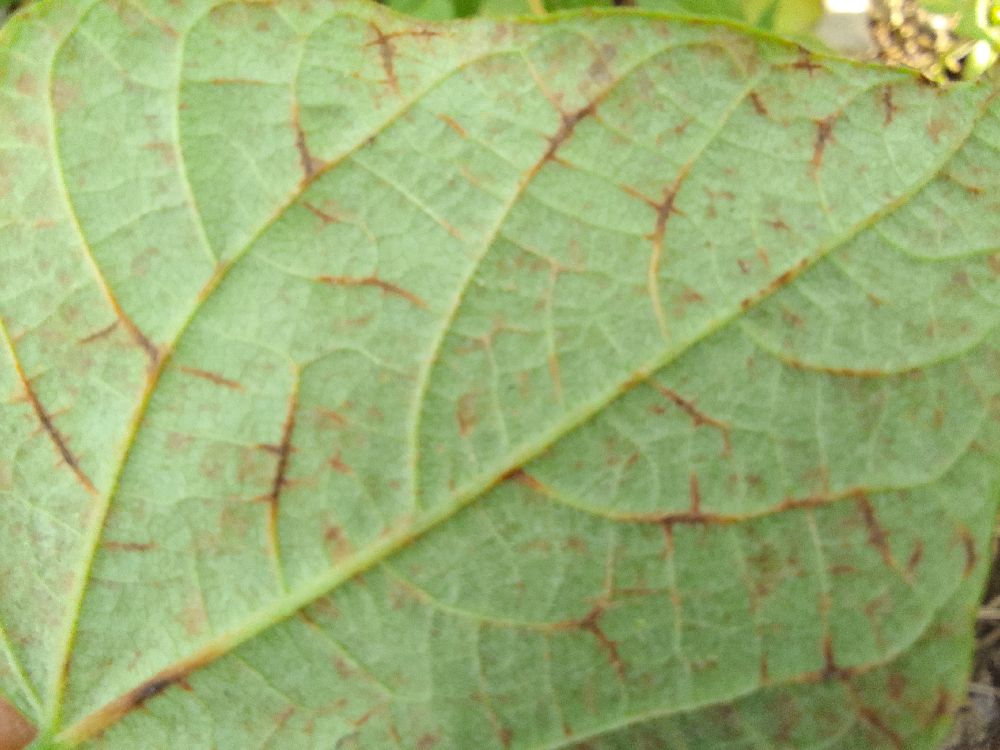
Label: anthracnose